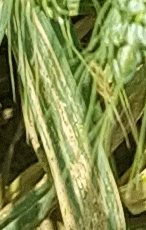
Label: Wheat___Yellow_Rust